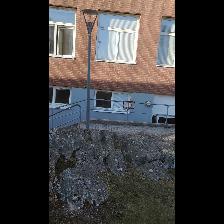
Label: NonHuman